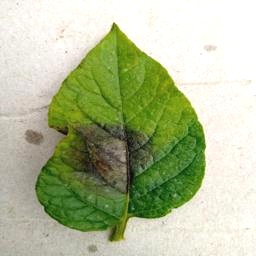
Etiqueta: Late Blight